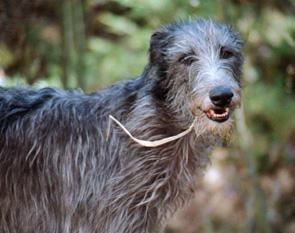
Scottish_deerhound